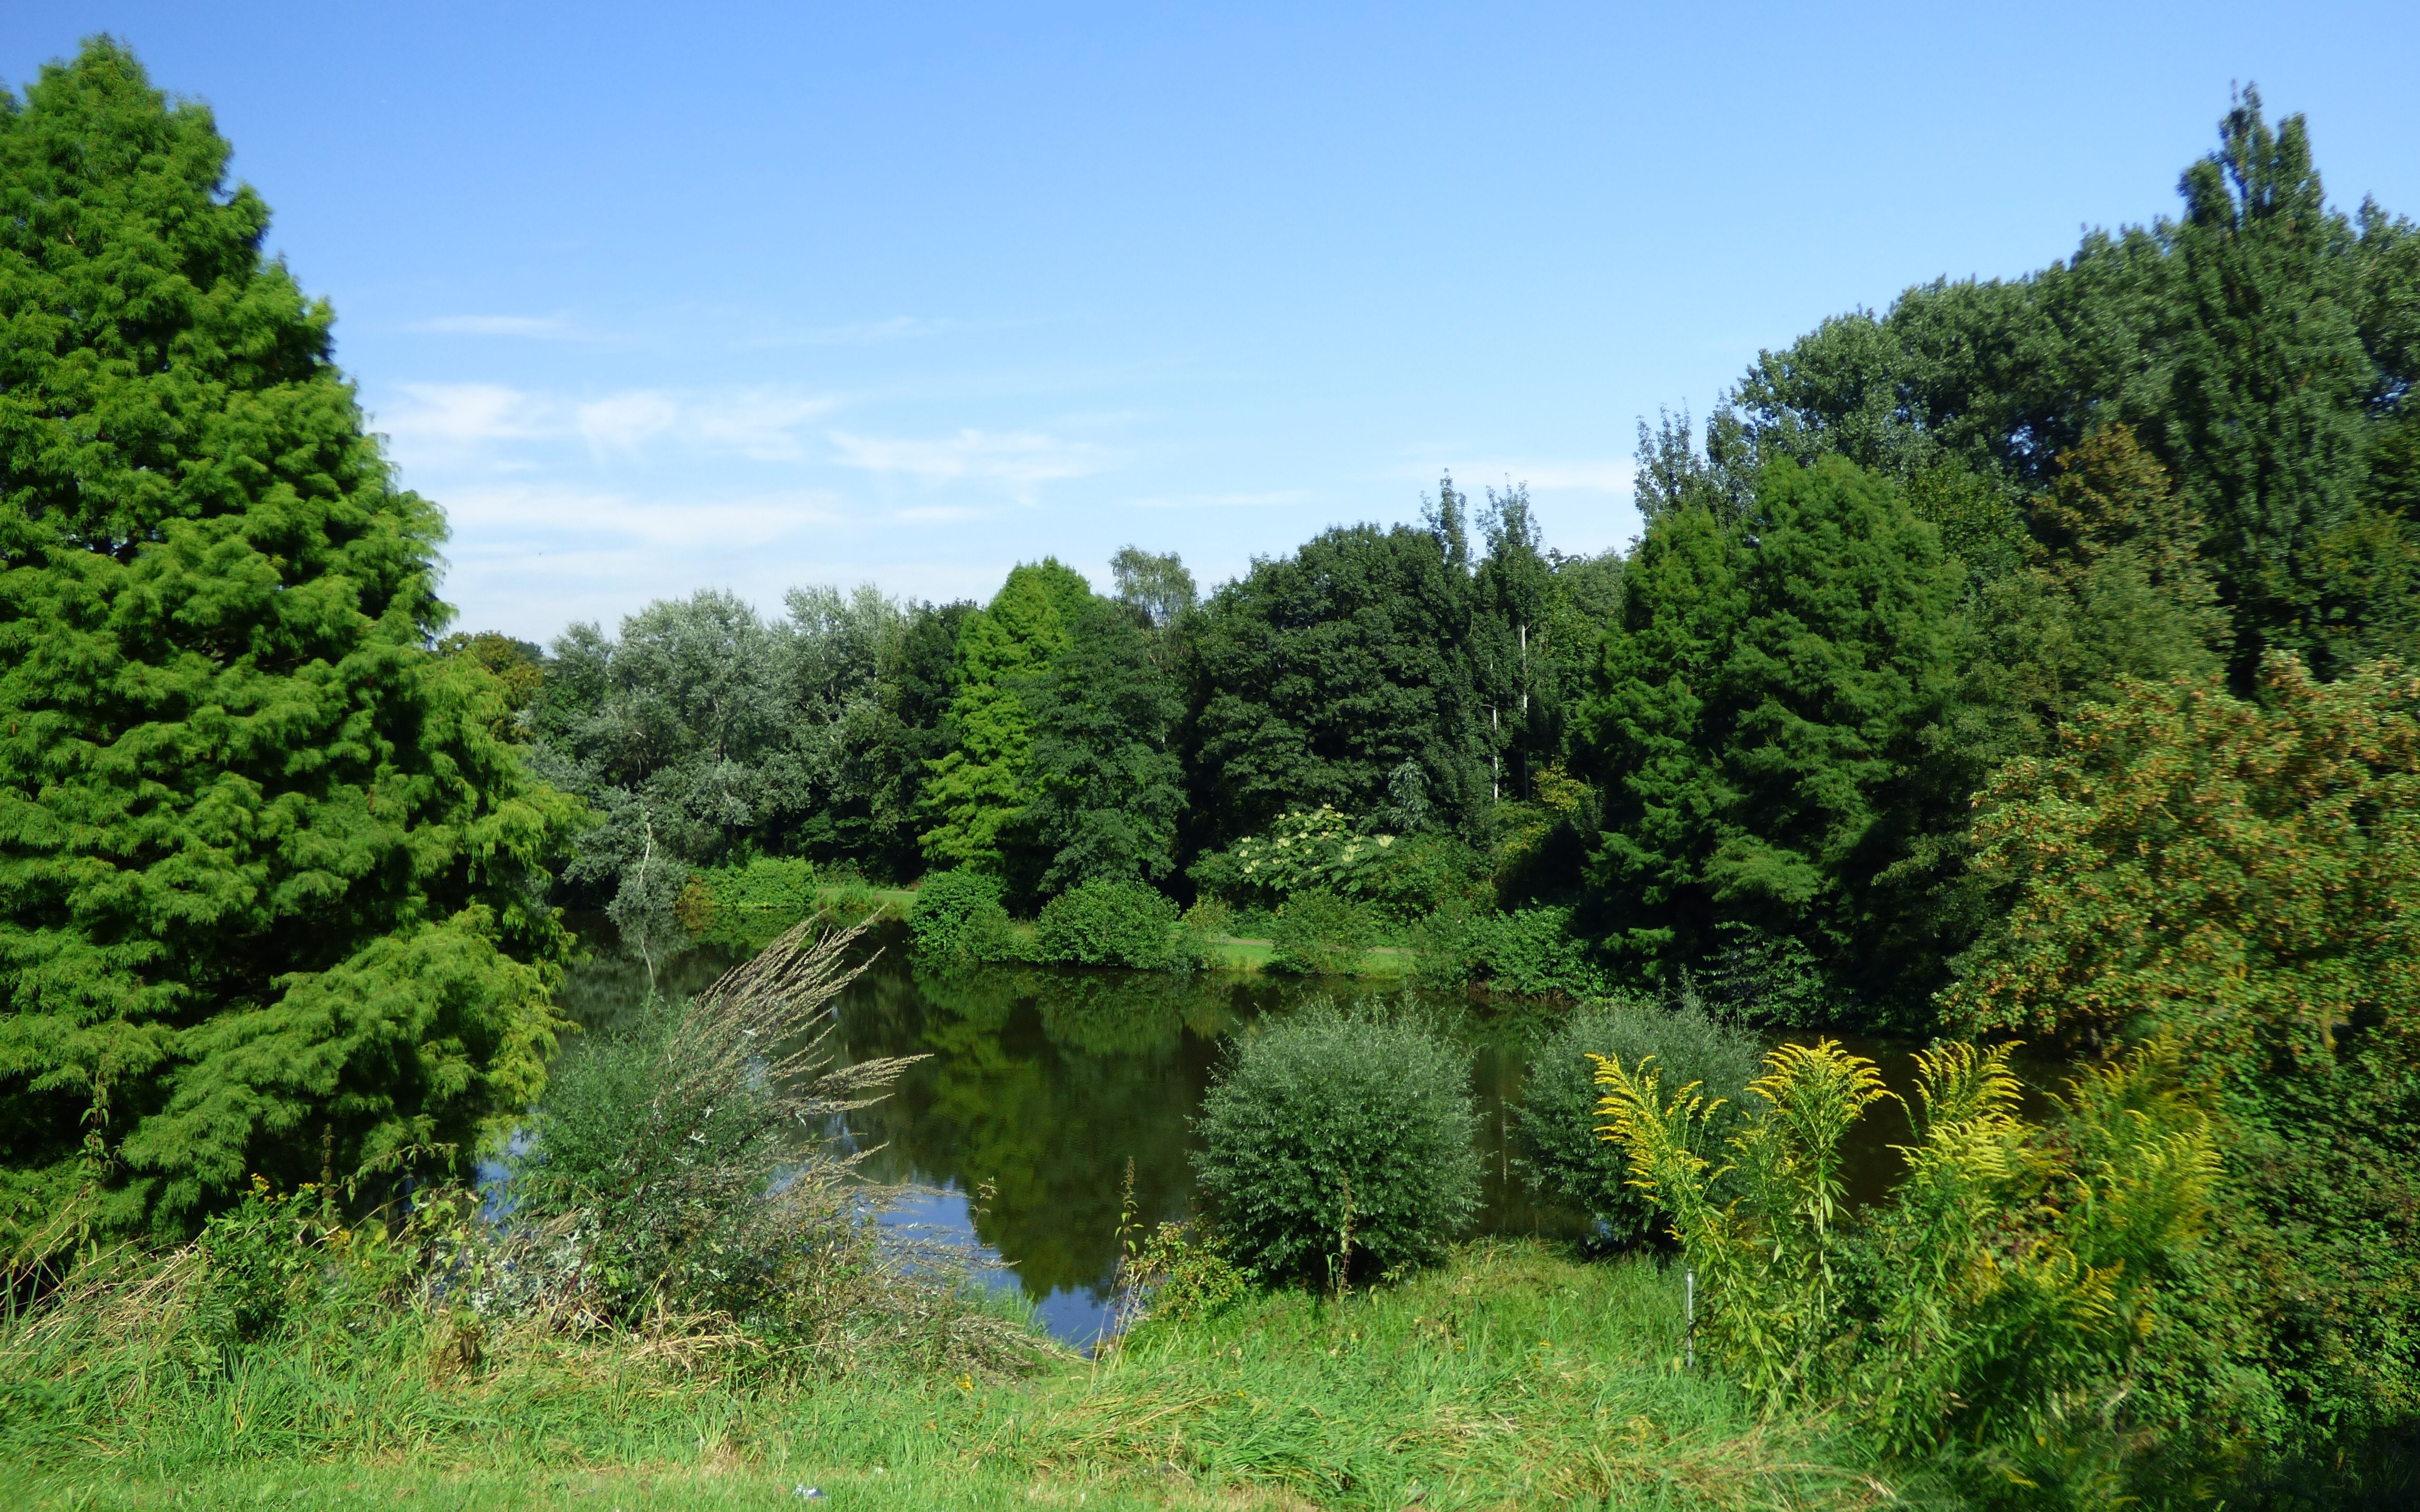
landscape, tree, water, nature, forest, wilderness, plant, meadow, flower, lake, summer, pond, idyllic, spring, green, jungle, evergreen, botany, rest, garden, fir, conifer, trees, spruce, vegetation, shrub, rainforest, plantation, botanical garden, woodland, habitat, waters, idyll, ecosystem, biome, within waters, natural environment, woody plant, temperate broadleaf and mixed forest, temperate coniferous forest